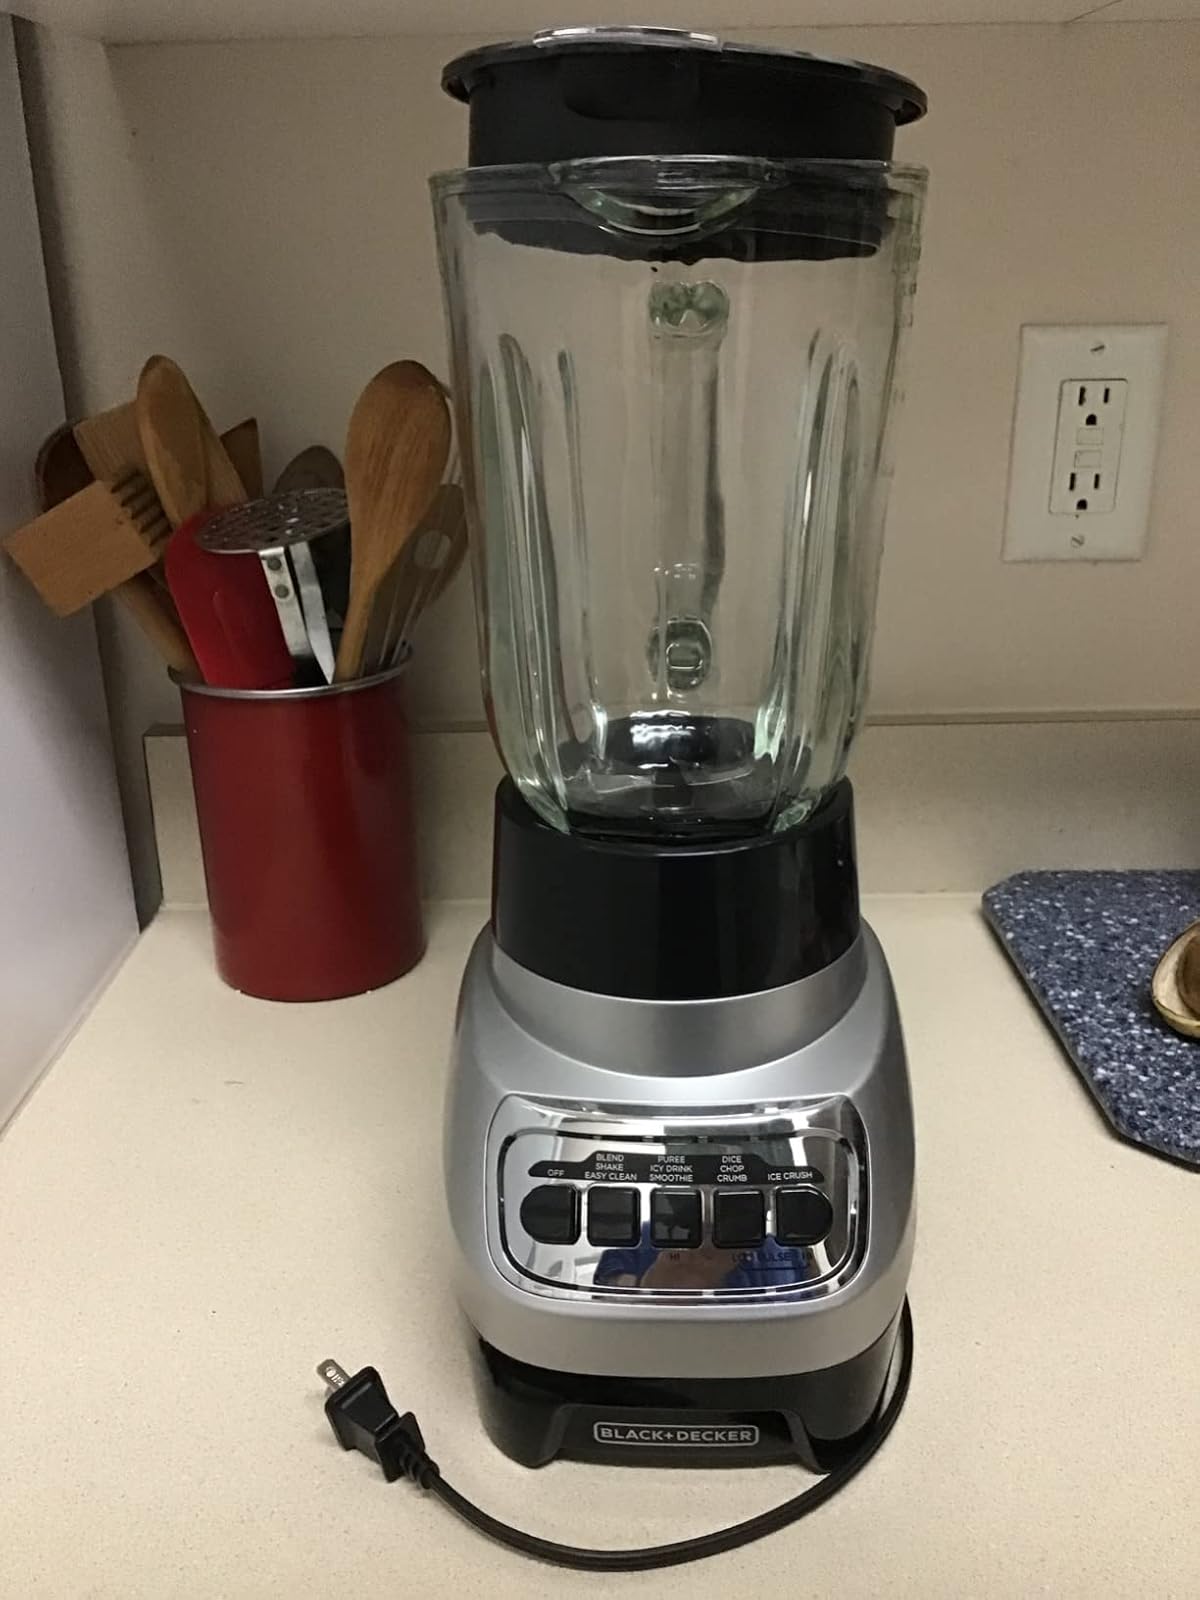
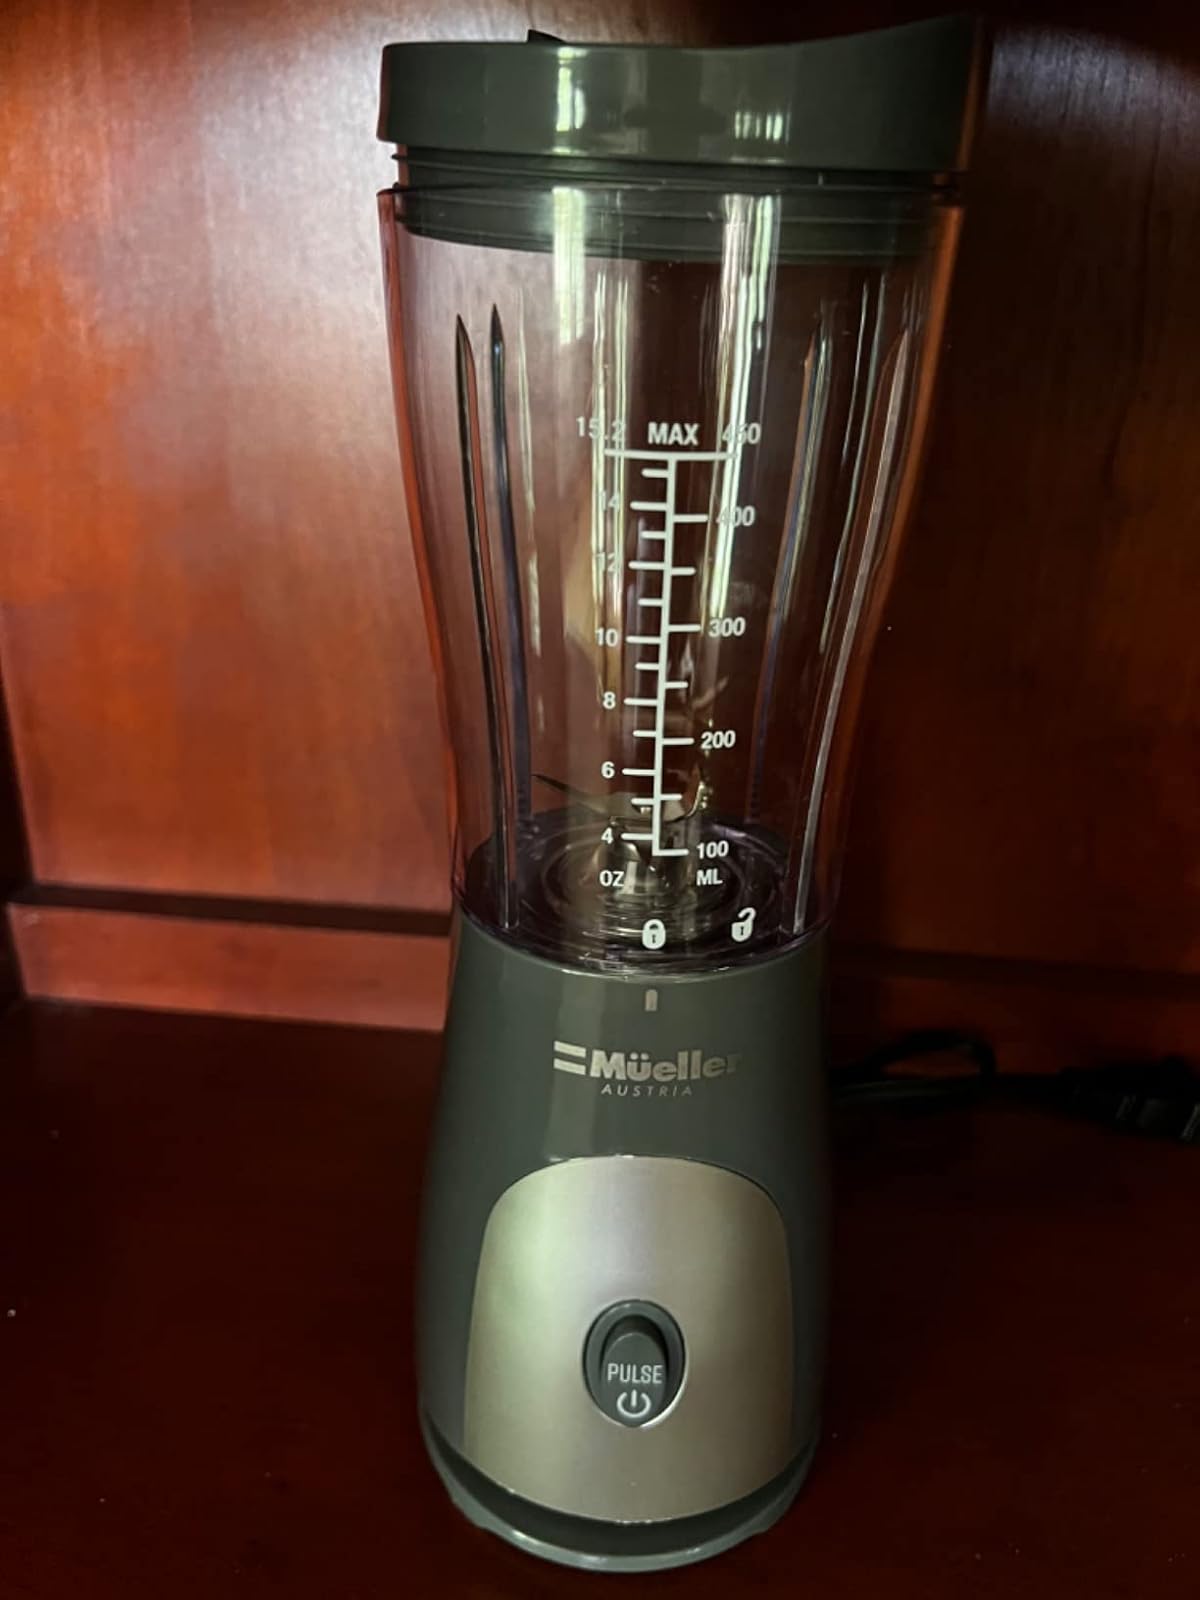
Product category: items_blender
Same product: no